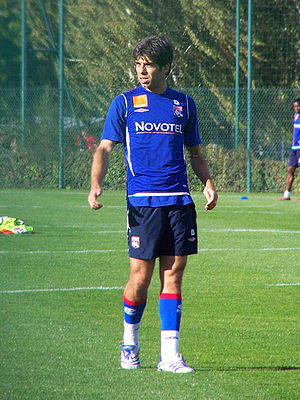
Juninho
Antônio Augusto Ribeiro Reis Jr., bedre kendt som Juninho eller Juninho Pernambucano, er en tidligere brasiliansk fodboldspiller. Hovedsageligt spillede han som midtbanespiller. Juninho har tidligere i sin karriere spillet for bl.a. det brasilianske landshold og franske Olympique Lyon.